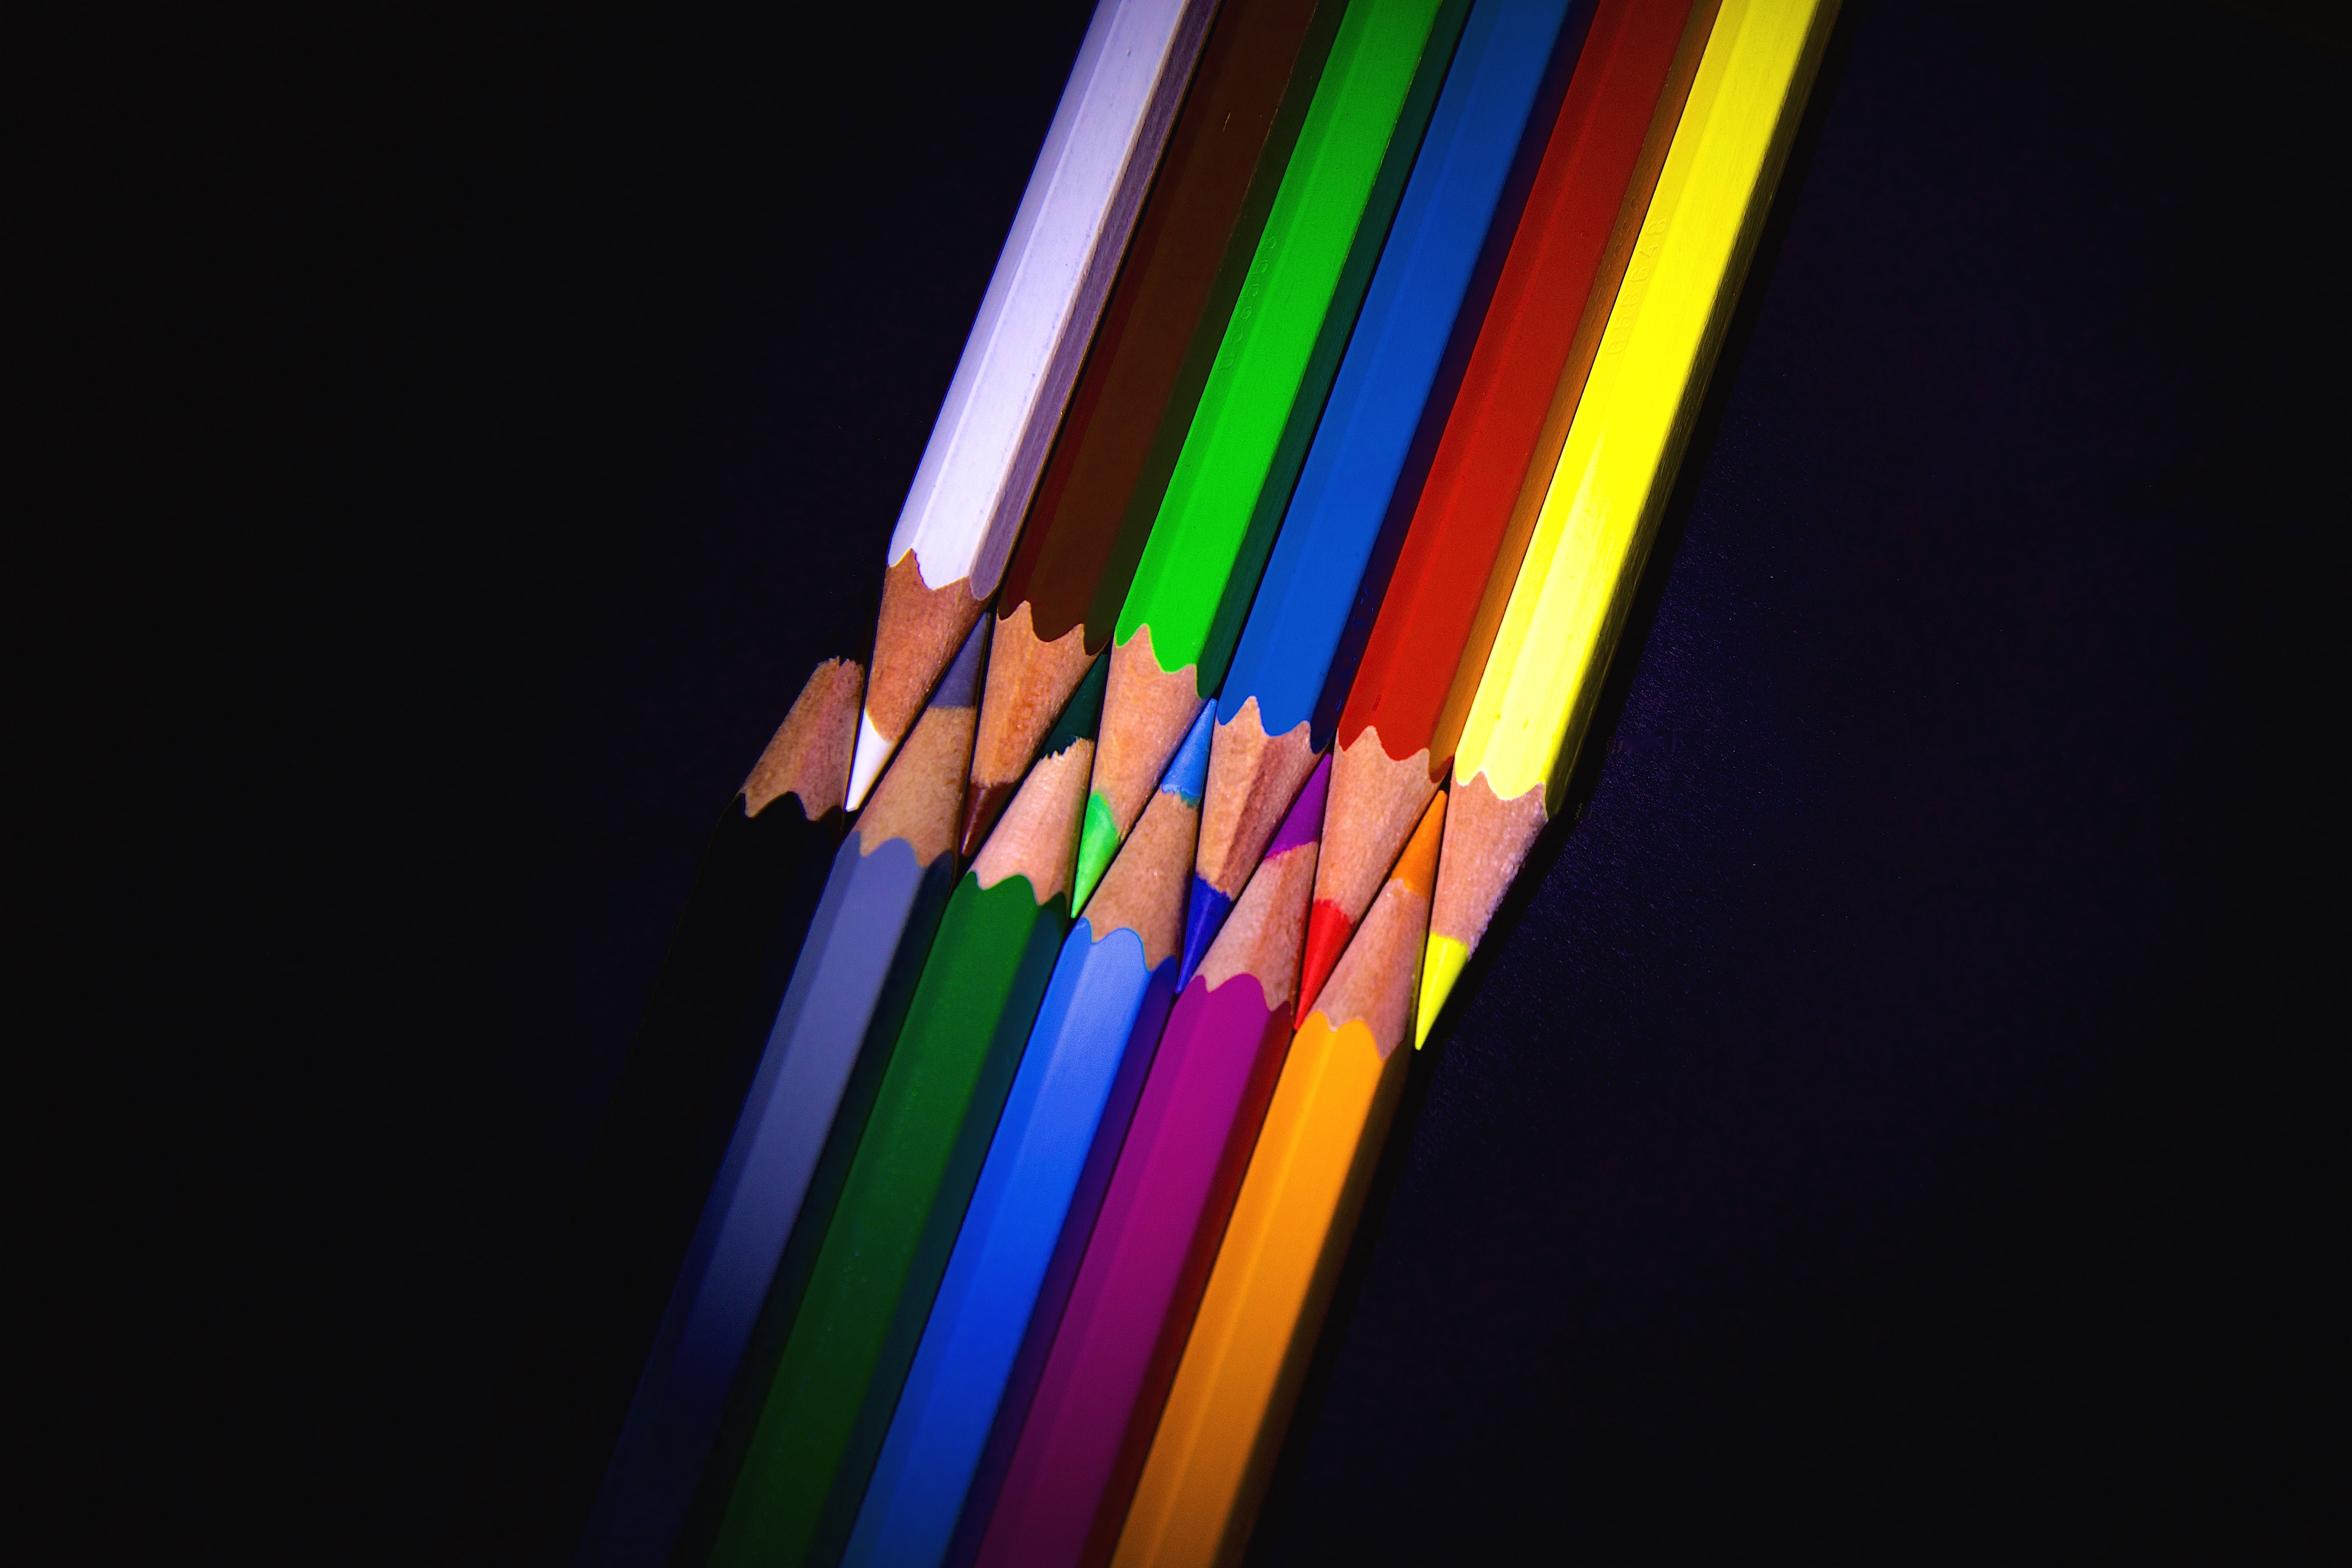
pencil, line, color, blue, yellow, pens, shape, macro photography, colored pencils, colour pencils